George Cukor

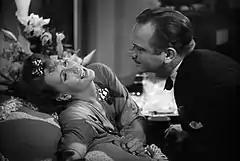
Greta Garbo and Melvyn Douglas in "Two-Faced Woman" (1941)

In 1942, at the age of 43, Cukor enlisted in the Signal Corps. Following basic training at Fort Monmouth, he was assigned to the old Paramount studios in Astoria, Queens (where he had directed three films in the early 1930s), although he was permitted to lodge at the St. Regis Hotel in Manhattan. Working with Irwin Shaw, John Cheever and William Saroyan, among others, Cukor produced training and instructional films for army personnel. Because he lacked an officer's commission, he found it difficult to give orders and directions to his superiors. Despite his efforts to rise above the rank of private—he even called upon Frank Capra to intercede on his behalf—he never achieved officer's status or any commendations during his six months of service. In later years, Cukor suspected his homosexuality impeded him from receiving any advances or honors, although rumors to that effect could not be confirmed.